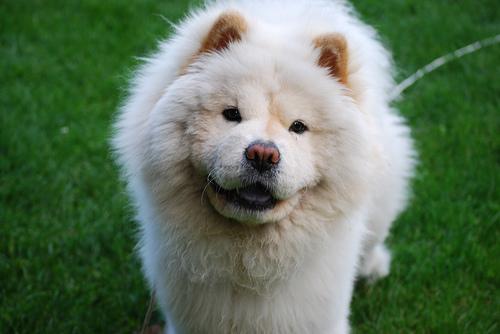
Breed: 329-n000119-chow